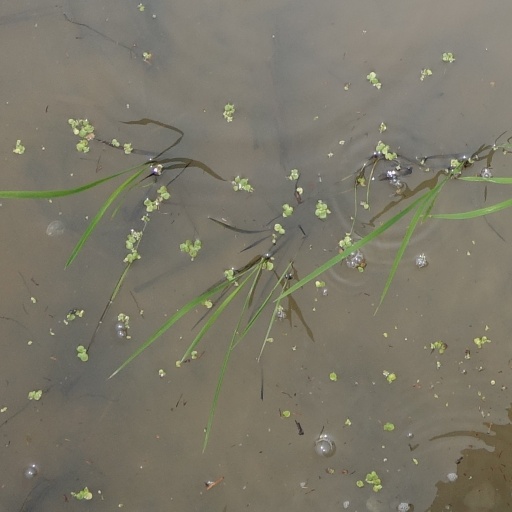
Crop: rice